Newark Abbey

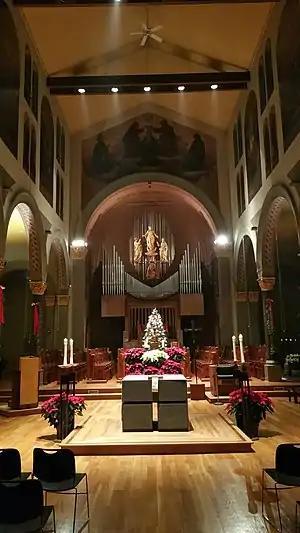
The choir, in which members of Newark Abbey pray the Divine Office, is visible from the front of the nave of St. Mary's Abbey Church.

The monastery has its roots in St. Mary's Church, a parish founded in 1842 to serve the immigrant German Catholics. By 1857, monks were sent from Saint Vincent Archabbey (one of two Archabbeys in the United States) in Latrobe, Pennsylvania, to staff the parish and establish a monastic community. The newly-established community was known as Saint Mary's Priory. In 1868, responding to the request of the local Bishop for a school for the children of the workers who would find it difficult to allow their sons to go to a boarding school, the monks founded St, Benedict's College (later St. Benedict's Prep).